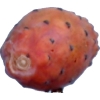
Label: cactus_fruit_red